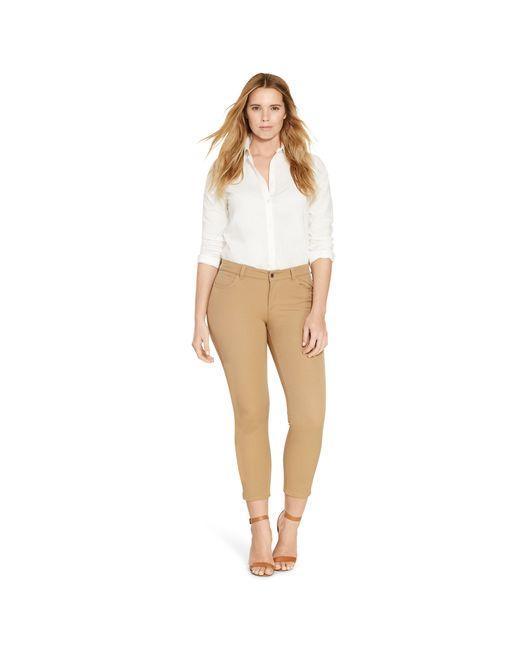
Damen-Twill-Hose, Langarmhemd